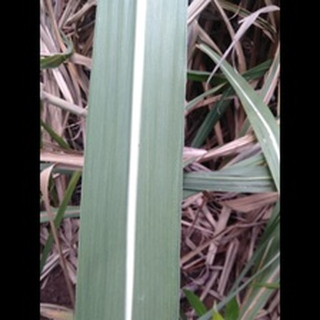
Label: healthy_sugarcane